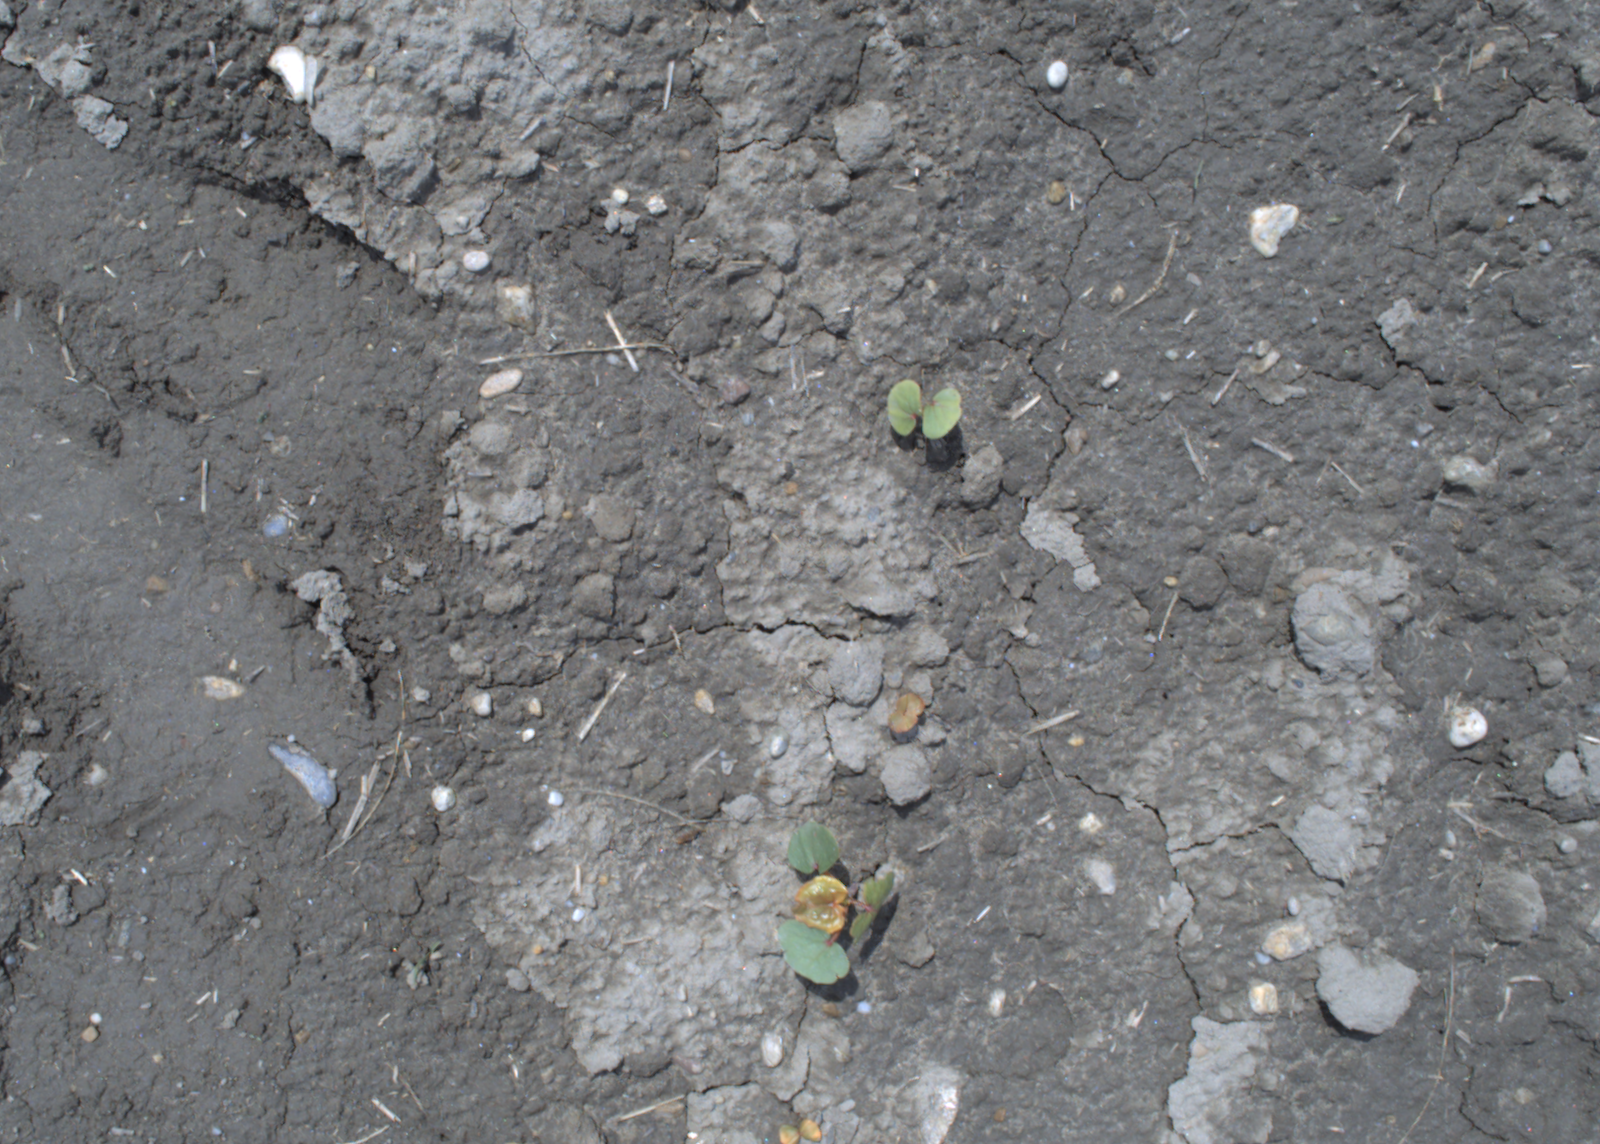
Capture date: 20.05.2021 13:19:47
Weather: mixed
Wind: strong
Seeding date: 27.04.2021
Plant canopy height (mm): 1002